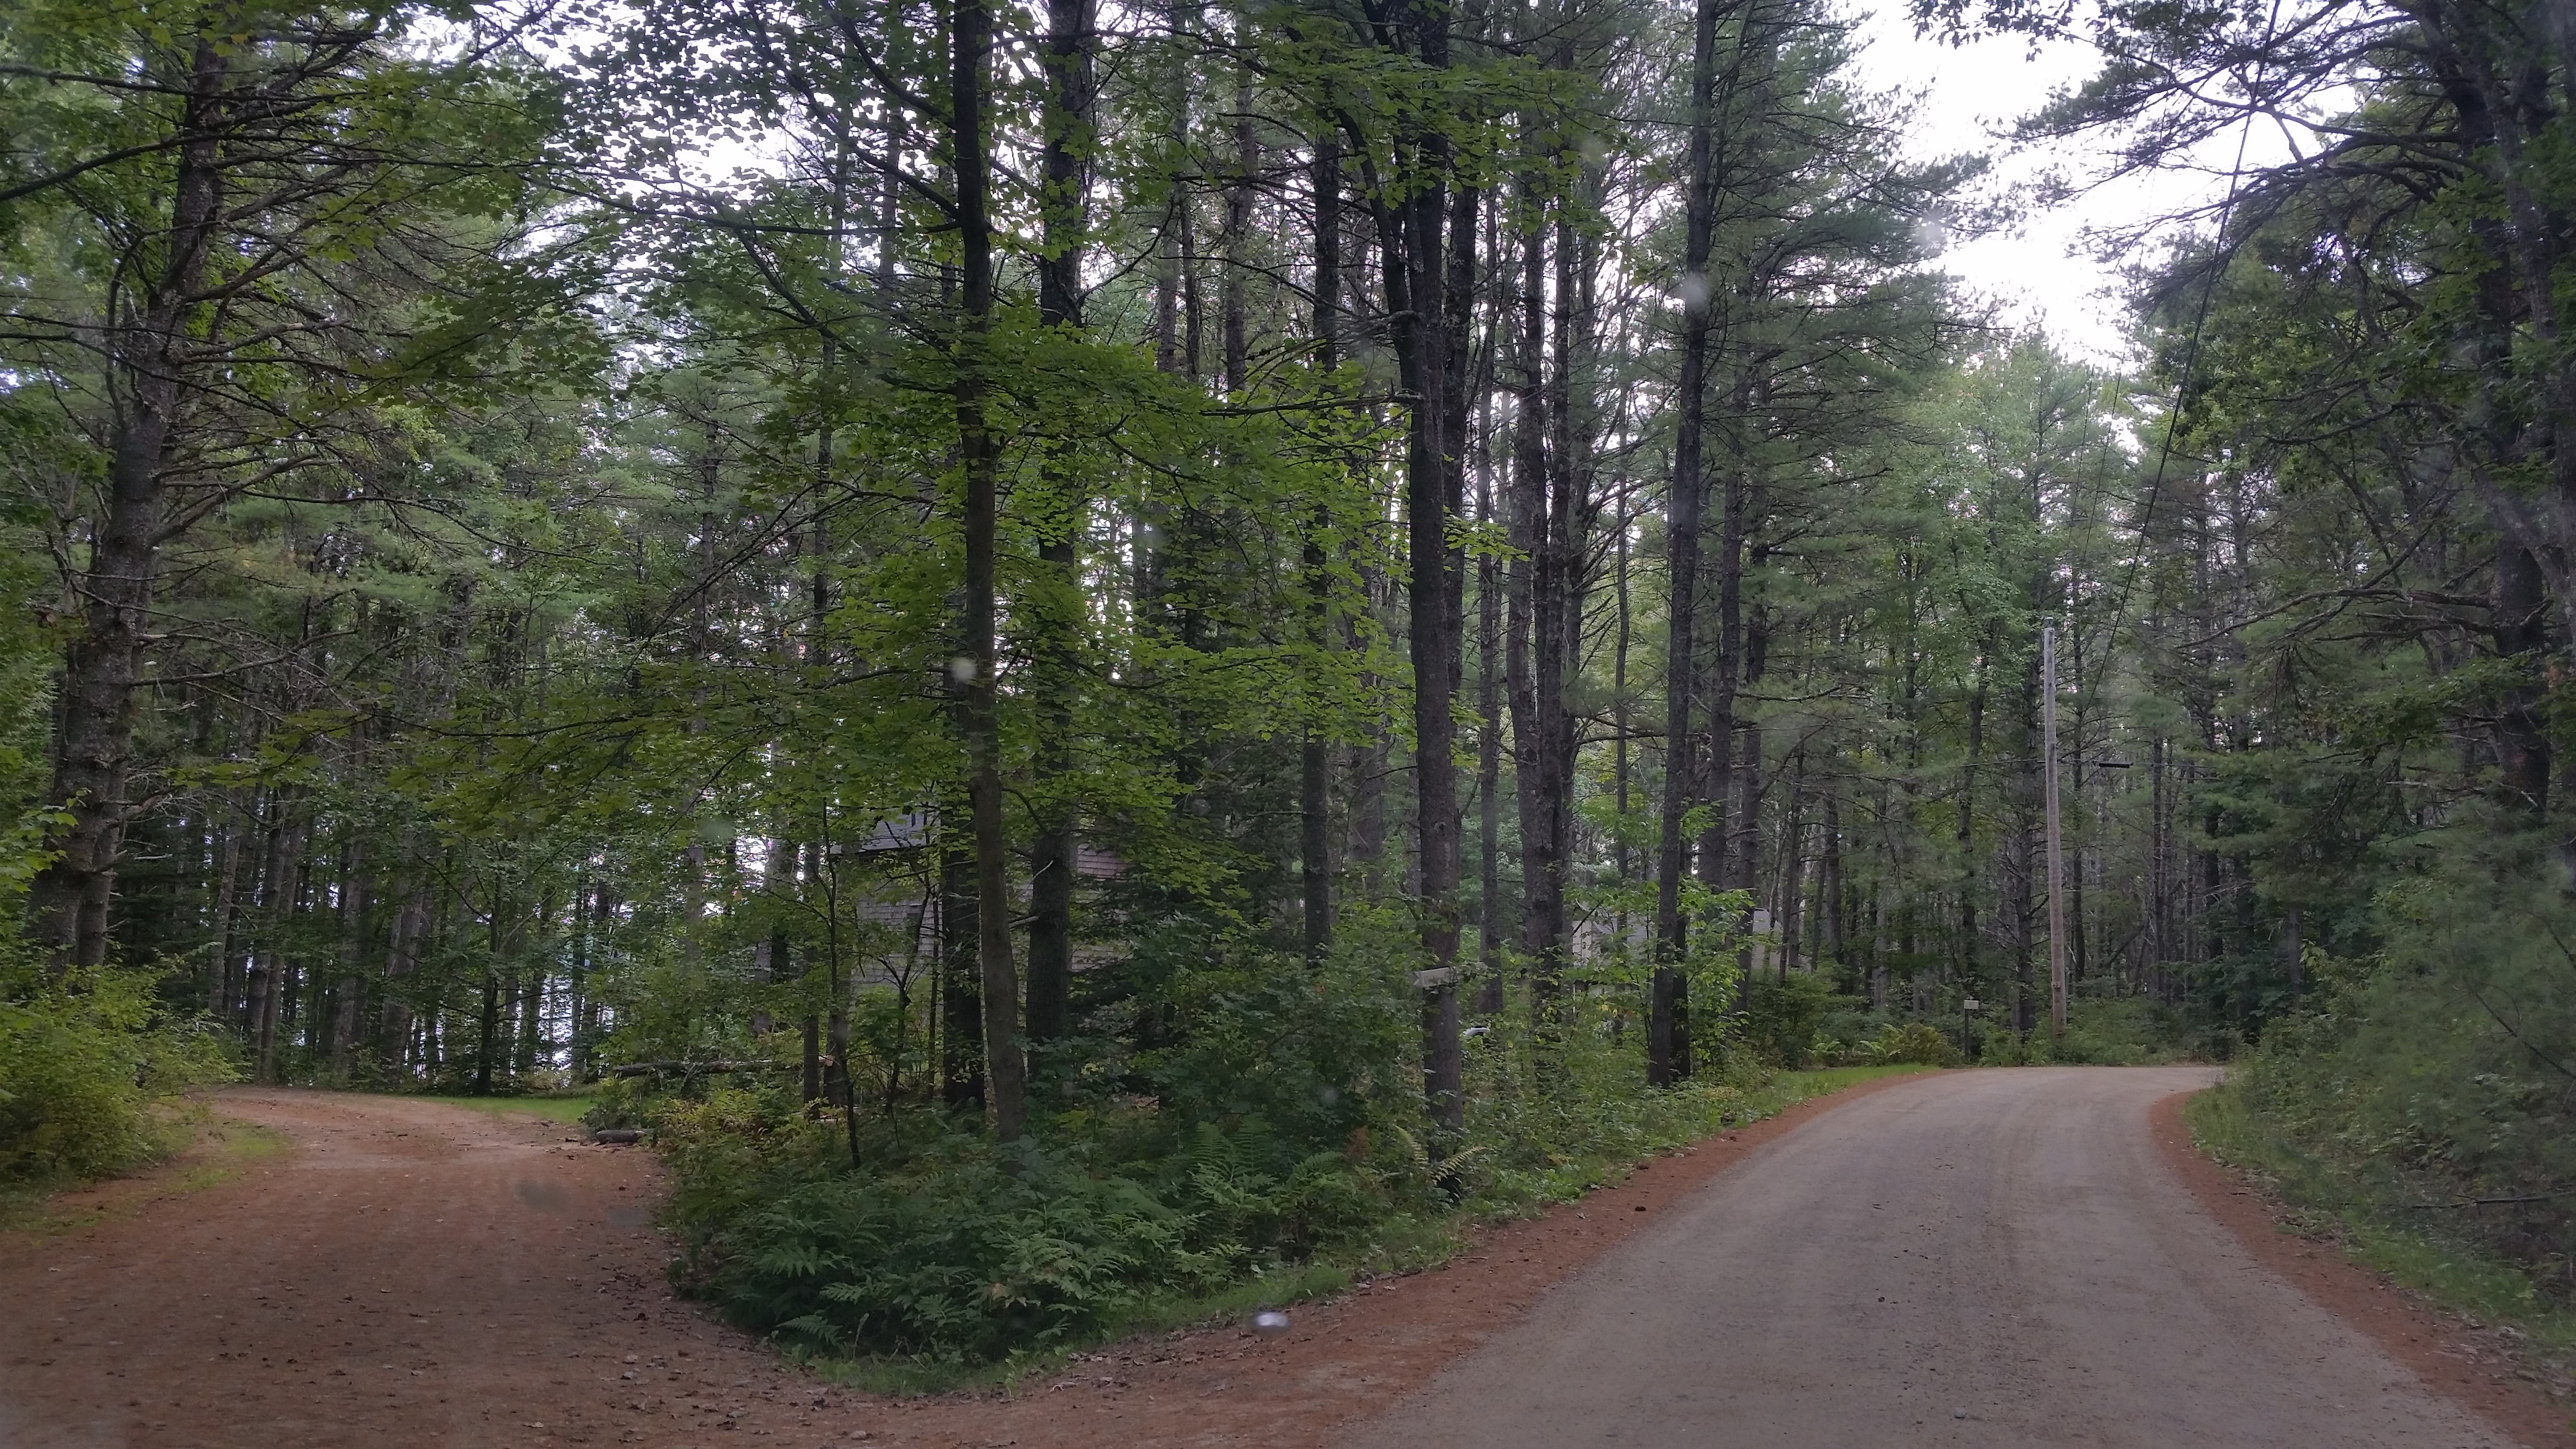
tree, nature, forest, path, pathway, wilderness, road, trail, direction, journey, dirt, ridge, trees, woods, future, decision, lost, choose, crossroads, way, woodland, habitat, ecosystem, challenge, career, confused, choice, opportunity, decide, confusion, biome, intuition, road to success, natural environment, atmospheric phenomenon, woody plant, temperate broadleaf and mixed forest, temperate coniferous forest, purpose